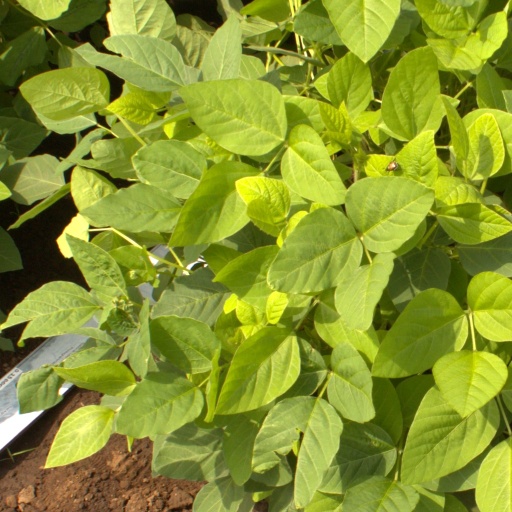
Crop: soybean